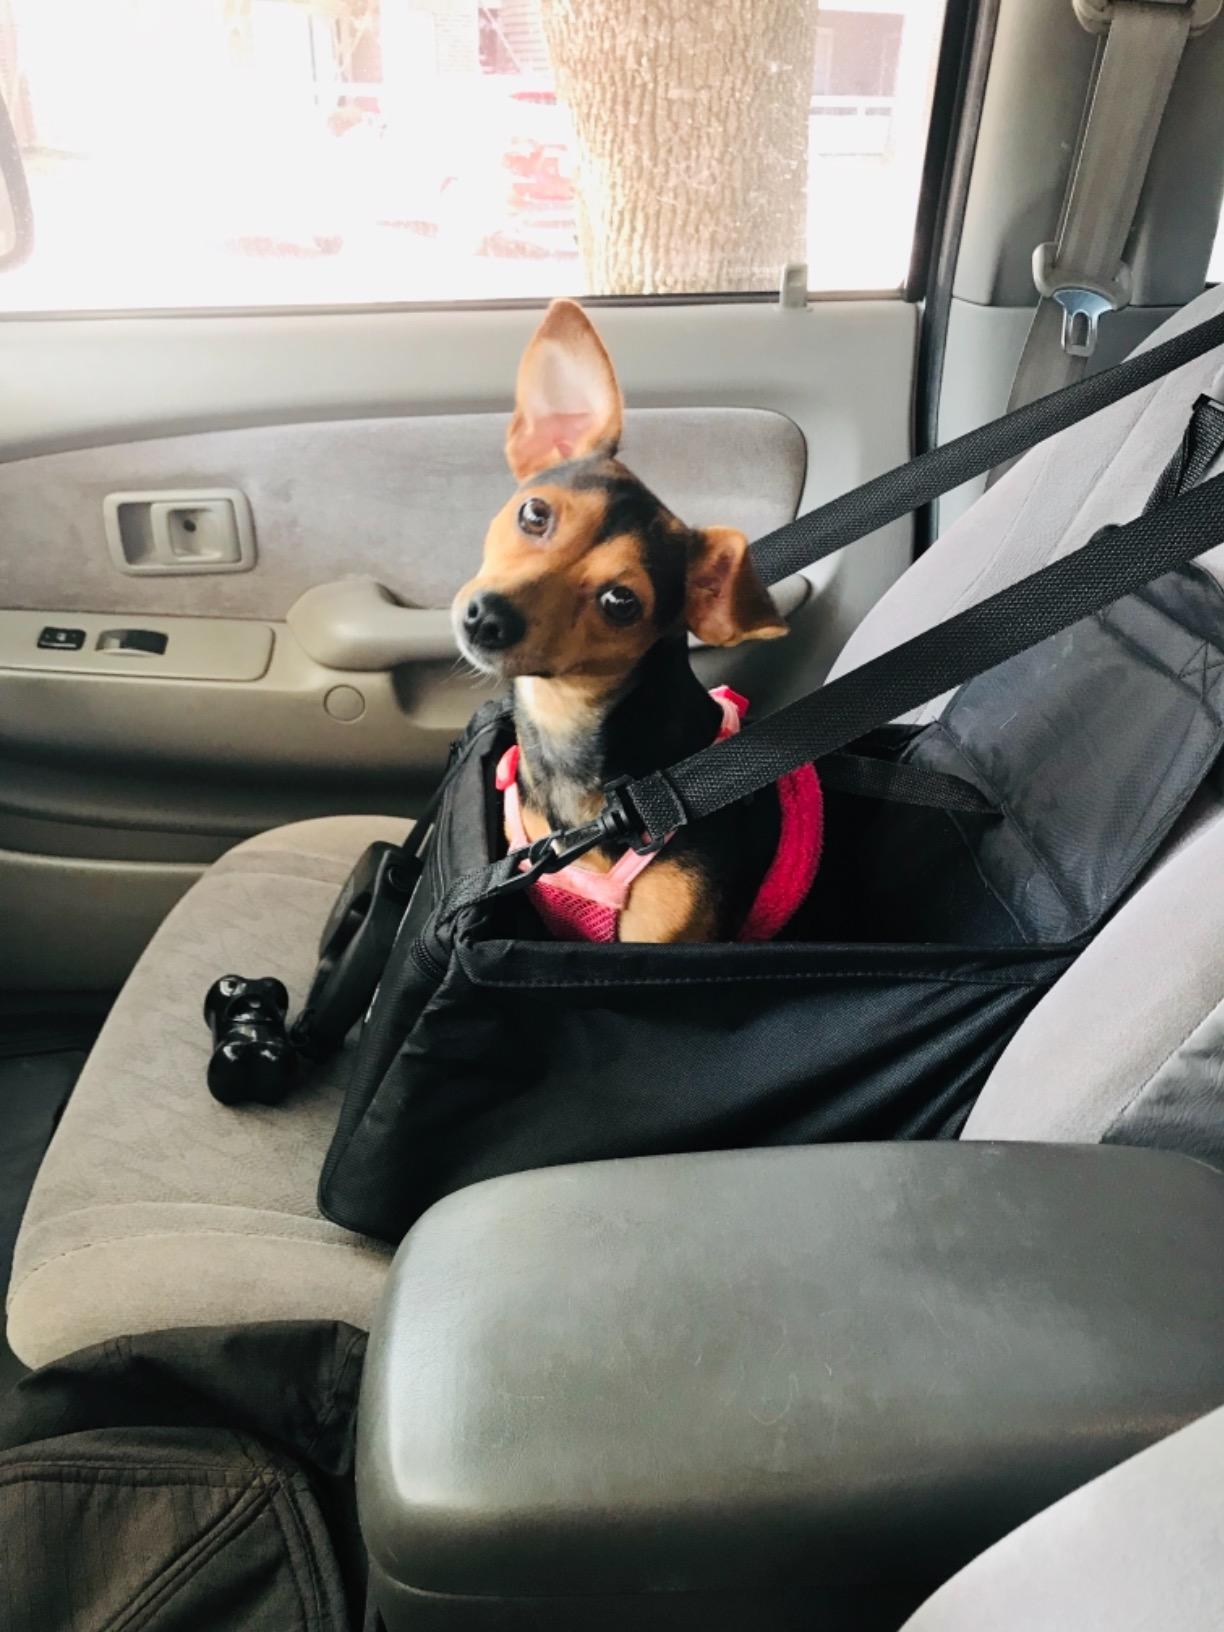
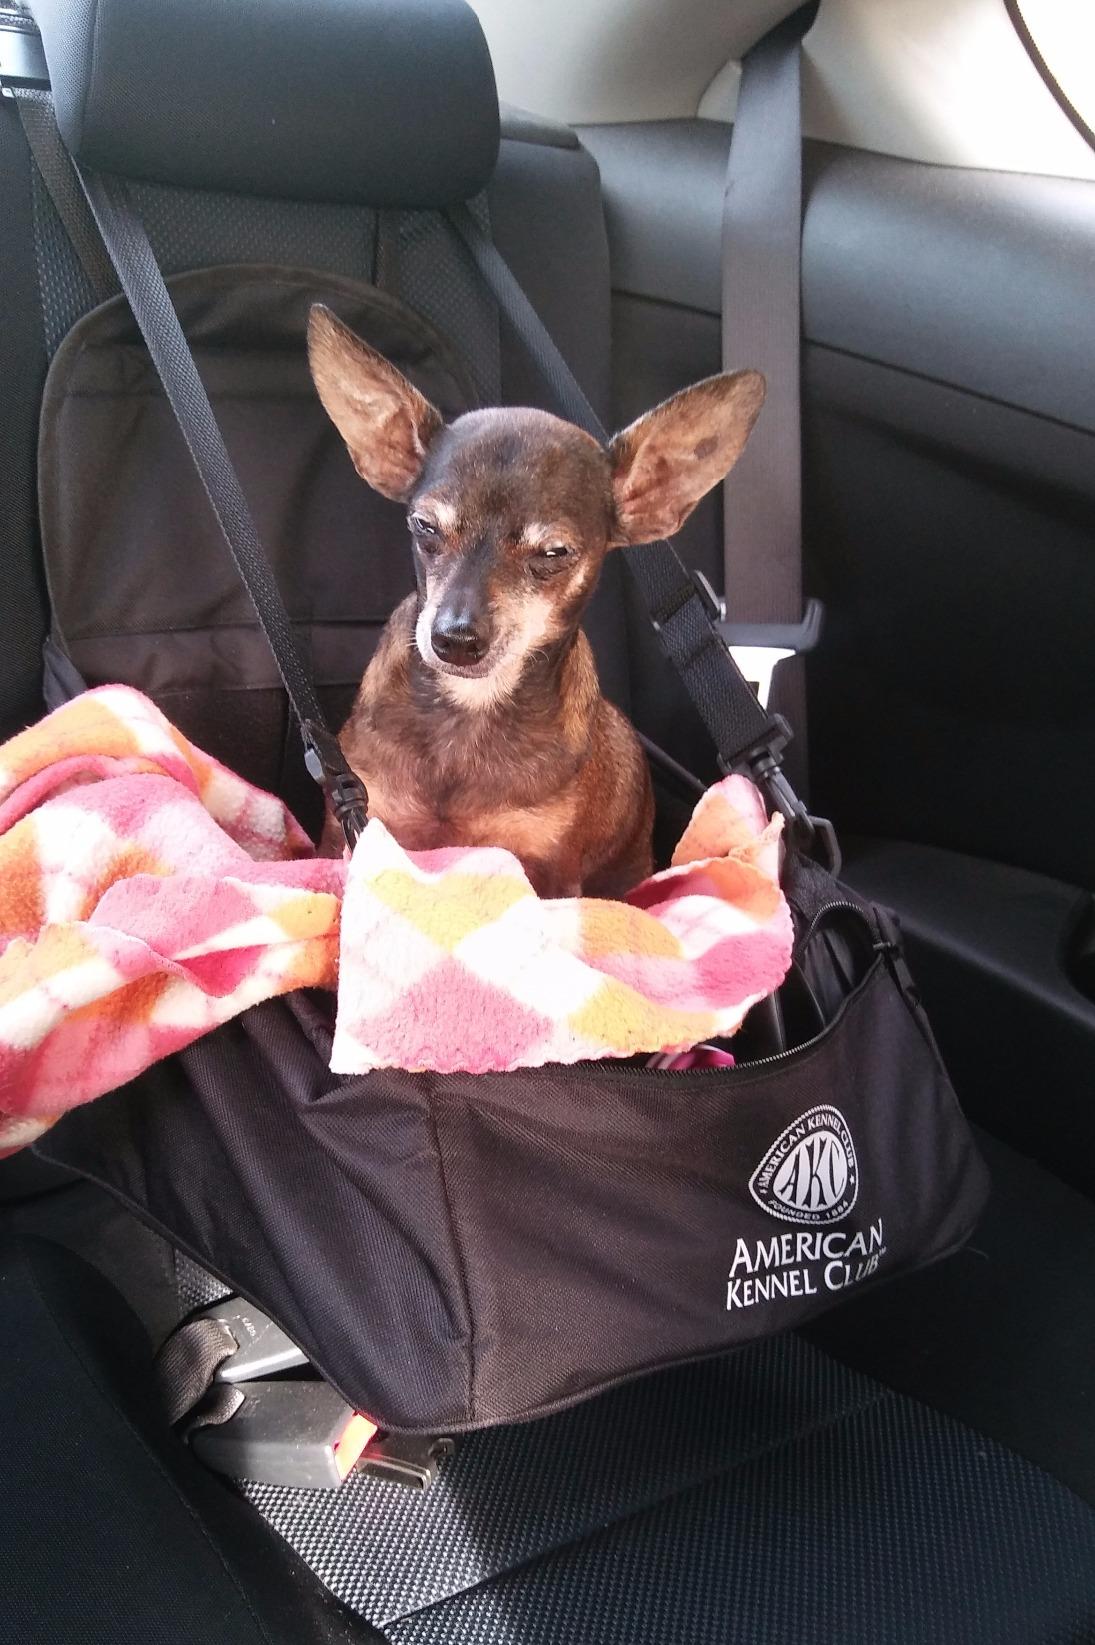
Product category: items_kennel
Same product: yes